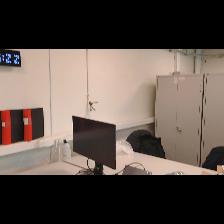
Label: NonHuman